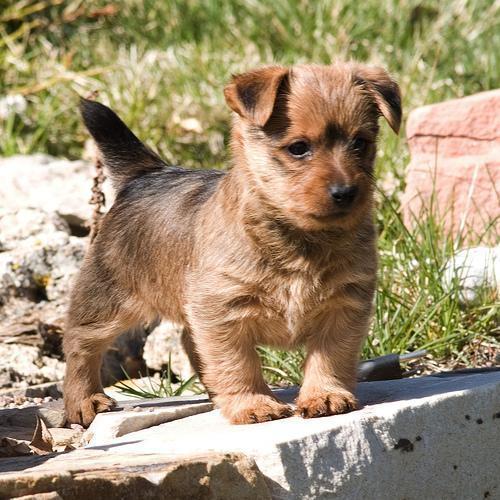
Australian_terrier